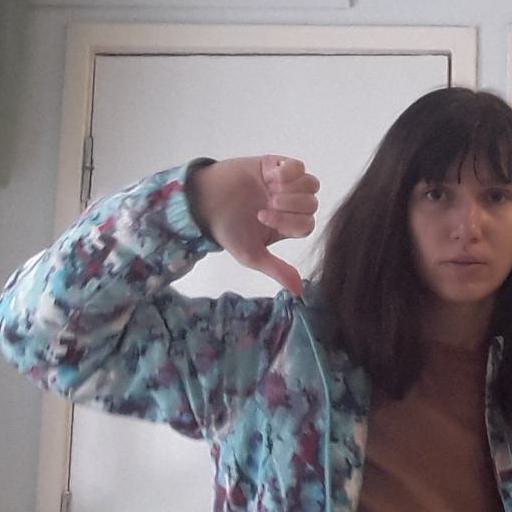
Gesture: dislike